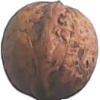
Label: walnut